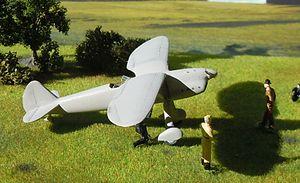
Le Henschel Hs 121 est un prototype d'avion militaire de l'entre-deux-guerres allemand. Cet élégant appareil à aile en mouette de type aile parasol est le premier fabriqué par Henschel et un des premiers chasseurs légers de défense des années 1930.